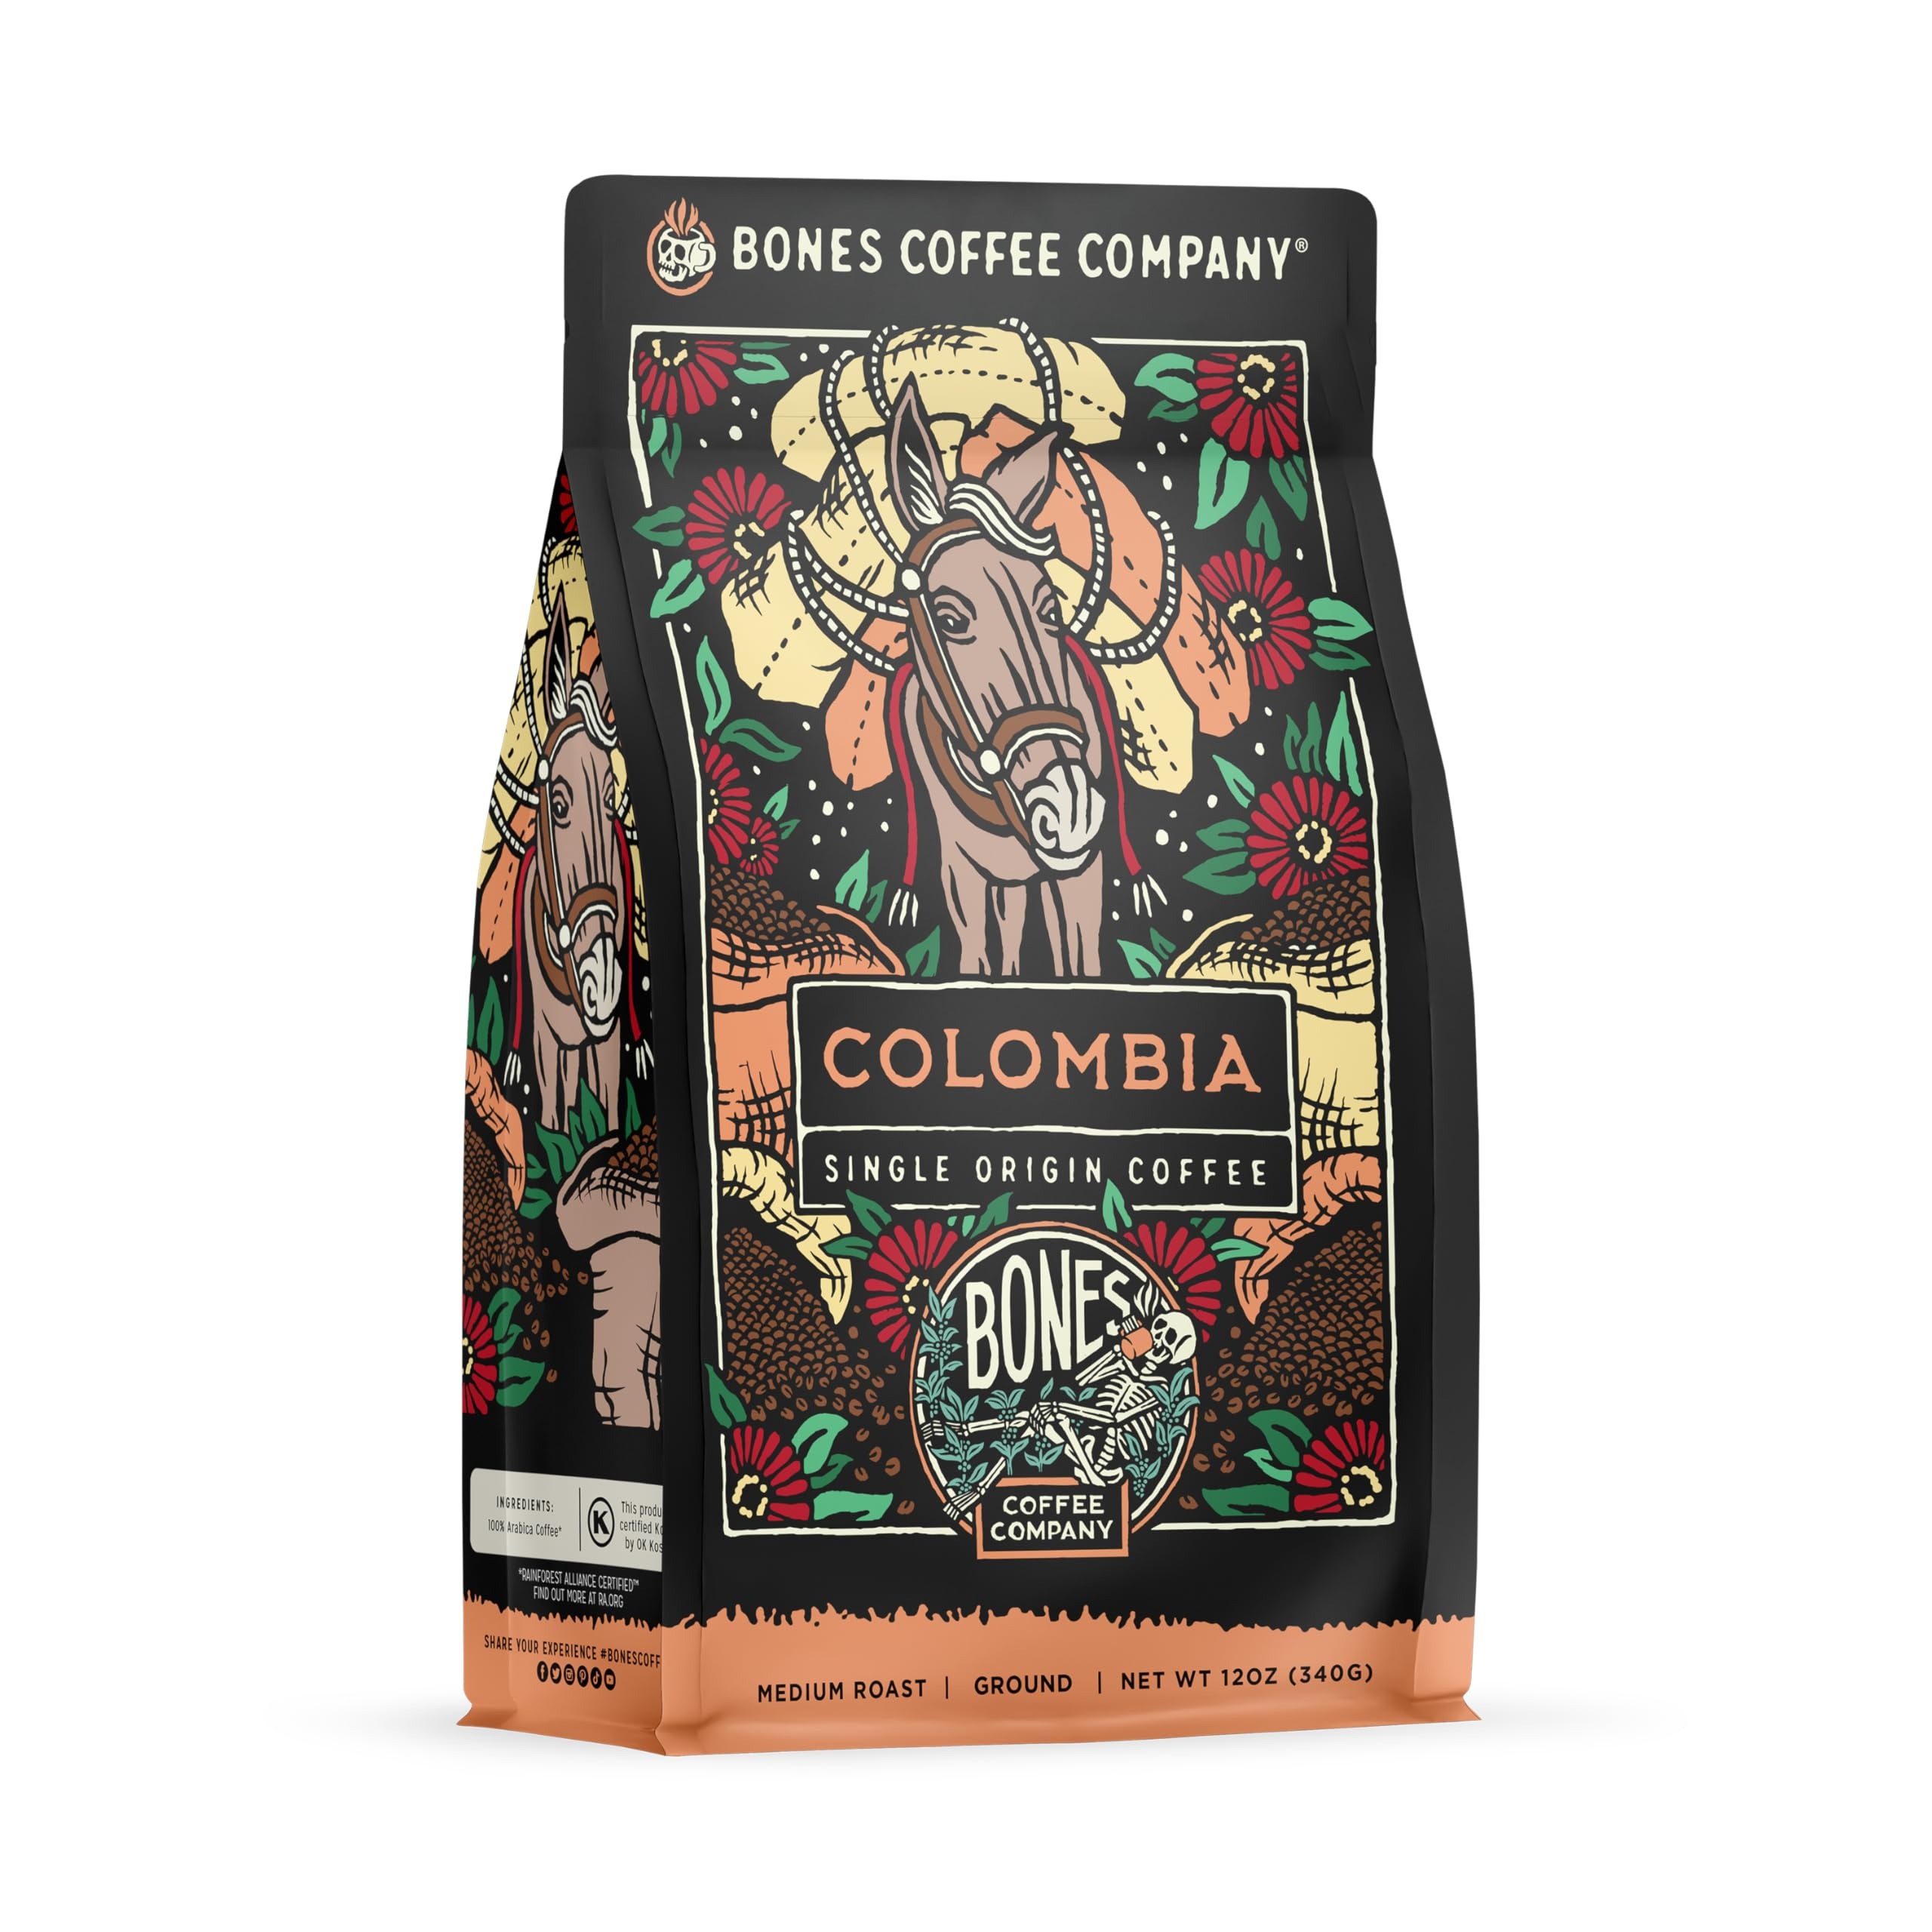
Item Name: Bones Coffee Company Colombia Single-Origin Coffee Almonds, Dried Fruit, Vanilla Notes, Medium Roast Low Acid, 12 Oz Ground
Bullet Point 1: A taste Of Colombia; Grown in the fields of the Huila region our Colombia single origin gourmet coffee brings you the unique taste of Colombia; This coffee blend offers a medium body with bright acidity with notes of citrus for a smooth finish
Bullet Point 2: Artisan roasted coffee beans; Carefully selected coffee beans roasted in small batches so you get fresh coffee; Each bag is packaged in resealable bags to maintain freshness
Bullet Point 3: Whole bean coffee and ground coffee; Our ground coffee is suited for use in auto drip machines; Grind the whole beans to the required coarseness for french press, pour over or cold brew methods
Bullet Point 4: Vegan and keto friendly; Enjoy our flavored coffee without feeling guilty; Our gourmet coffee is keto and vegan friendly with no dairy, no sugar or carbs
Bullet Point 5: Fresh arabica beans; Our Brazilian coffee beans are ethically sourced and each batch is roasted fresh; Our medium roast arabica coffee gives you a smooth flavor with low acidity, sweet aroma and unique taste
Value: 12.0
Unit: Ounce

Price: 17.99